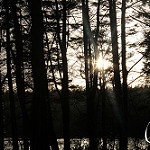
Scene: Outdoor